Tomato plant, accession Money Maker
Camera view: horizontal (90 deg, fisheye); turntable rotation: 270 degrees
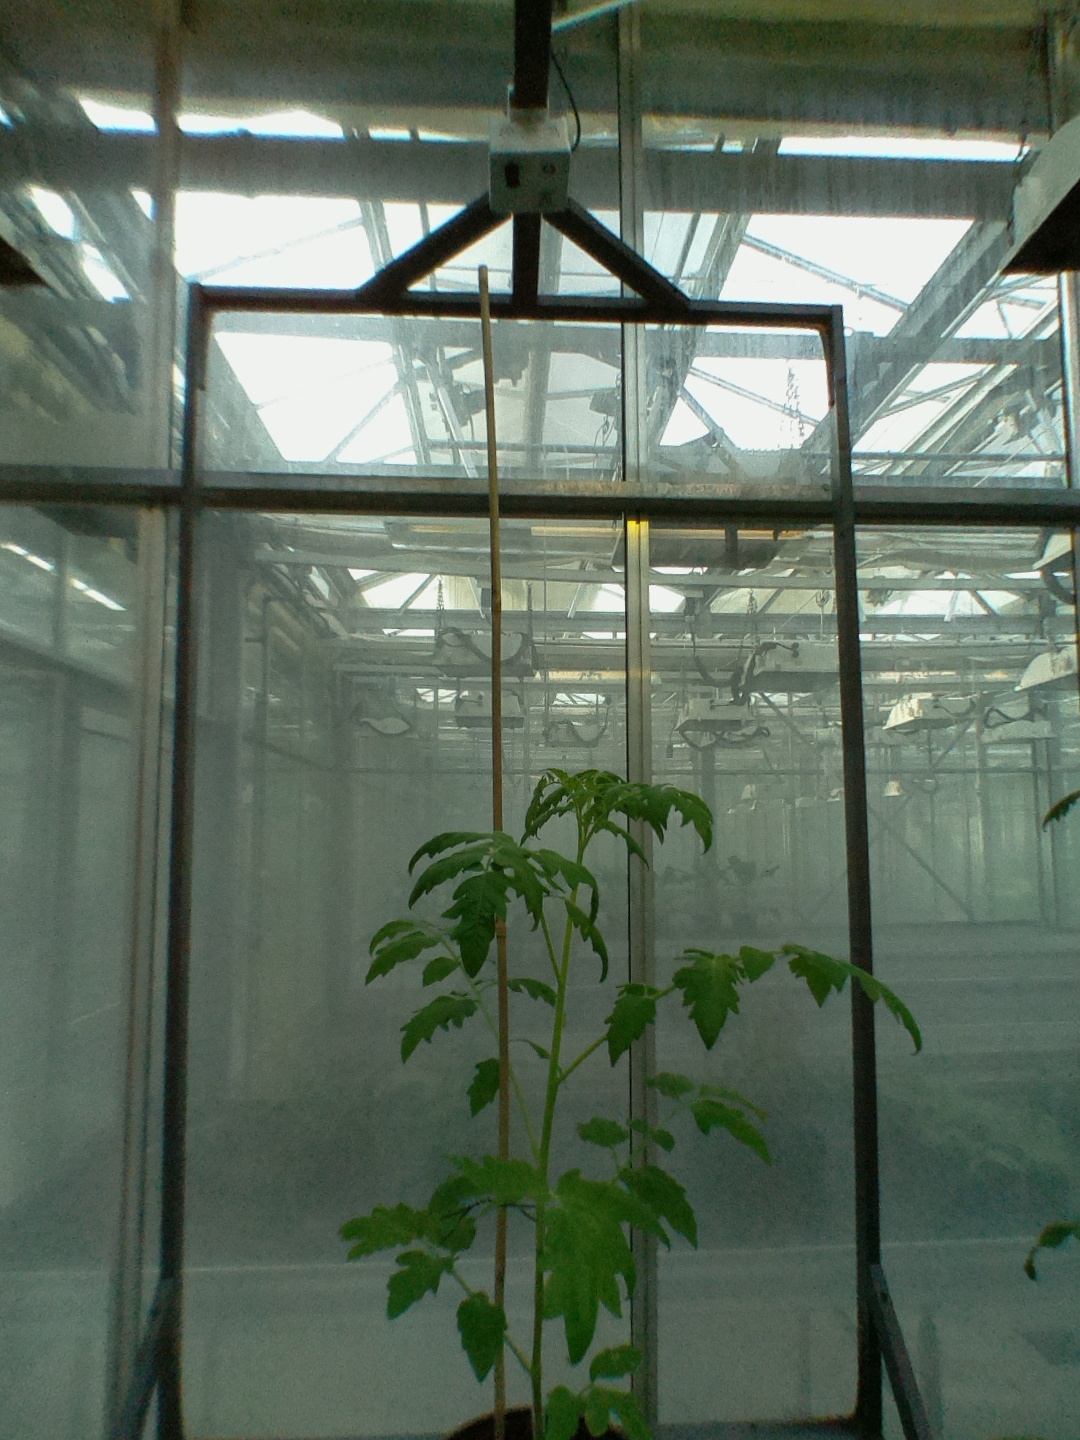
BBCH growth stage 15: 10 of true leaves visible